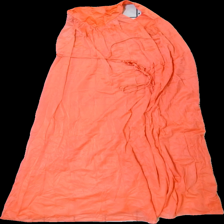
View: back
Type: Dress
Category: Ladies
Brand: Missing
Colors: Pink
Material: 100% nylone
Cut: Regular
Season: All
Trend: 70s
Stains: Minor
Damage: fläckar
Damage location: middle center
Damage 2 location: bottom left
Price range: 50-100
Recommended usage: Reuse
Description: rosa klänning med små fläckar fram
Comment: vintage